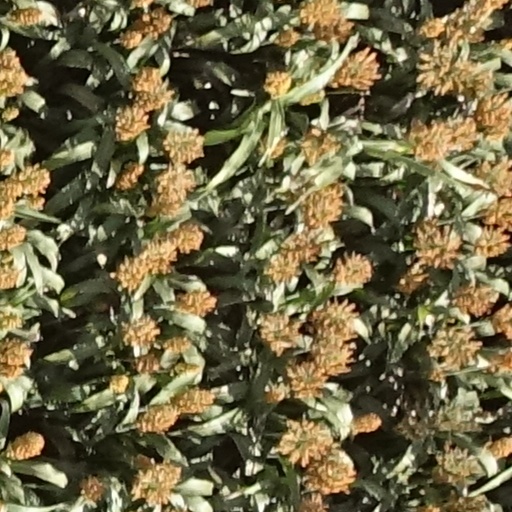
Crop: sorghum